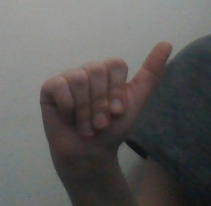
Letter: dhad